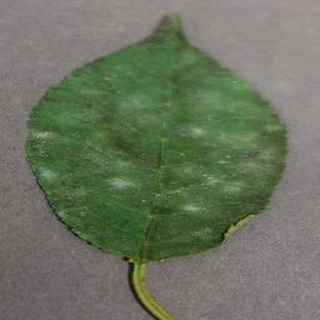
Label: cherry_powdery_mildew